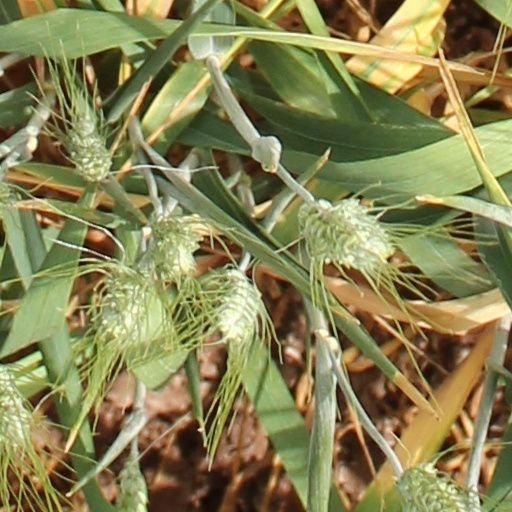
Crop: wheat